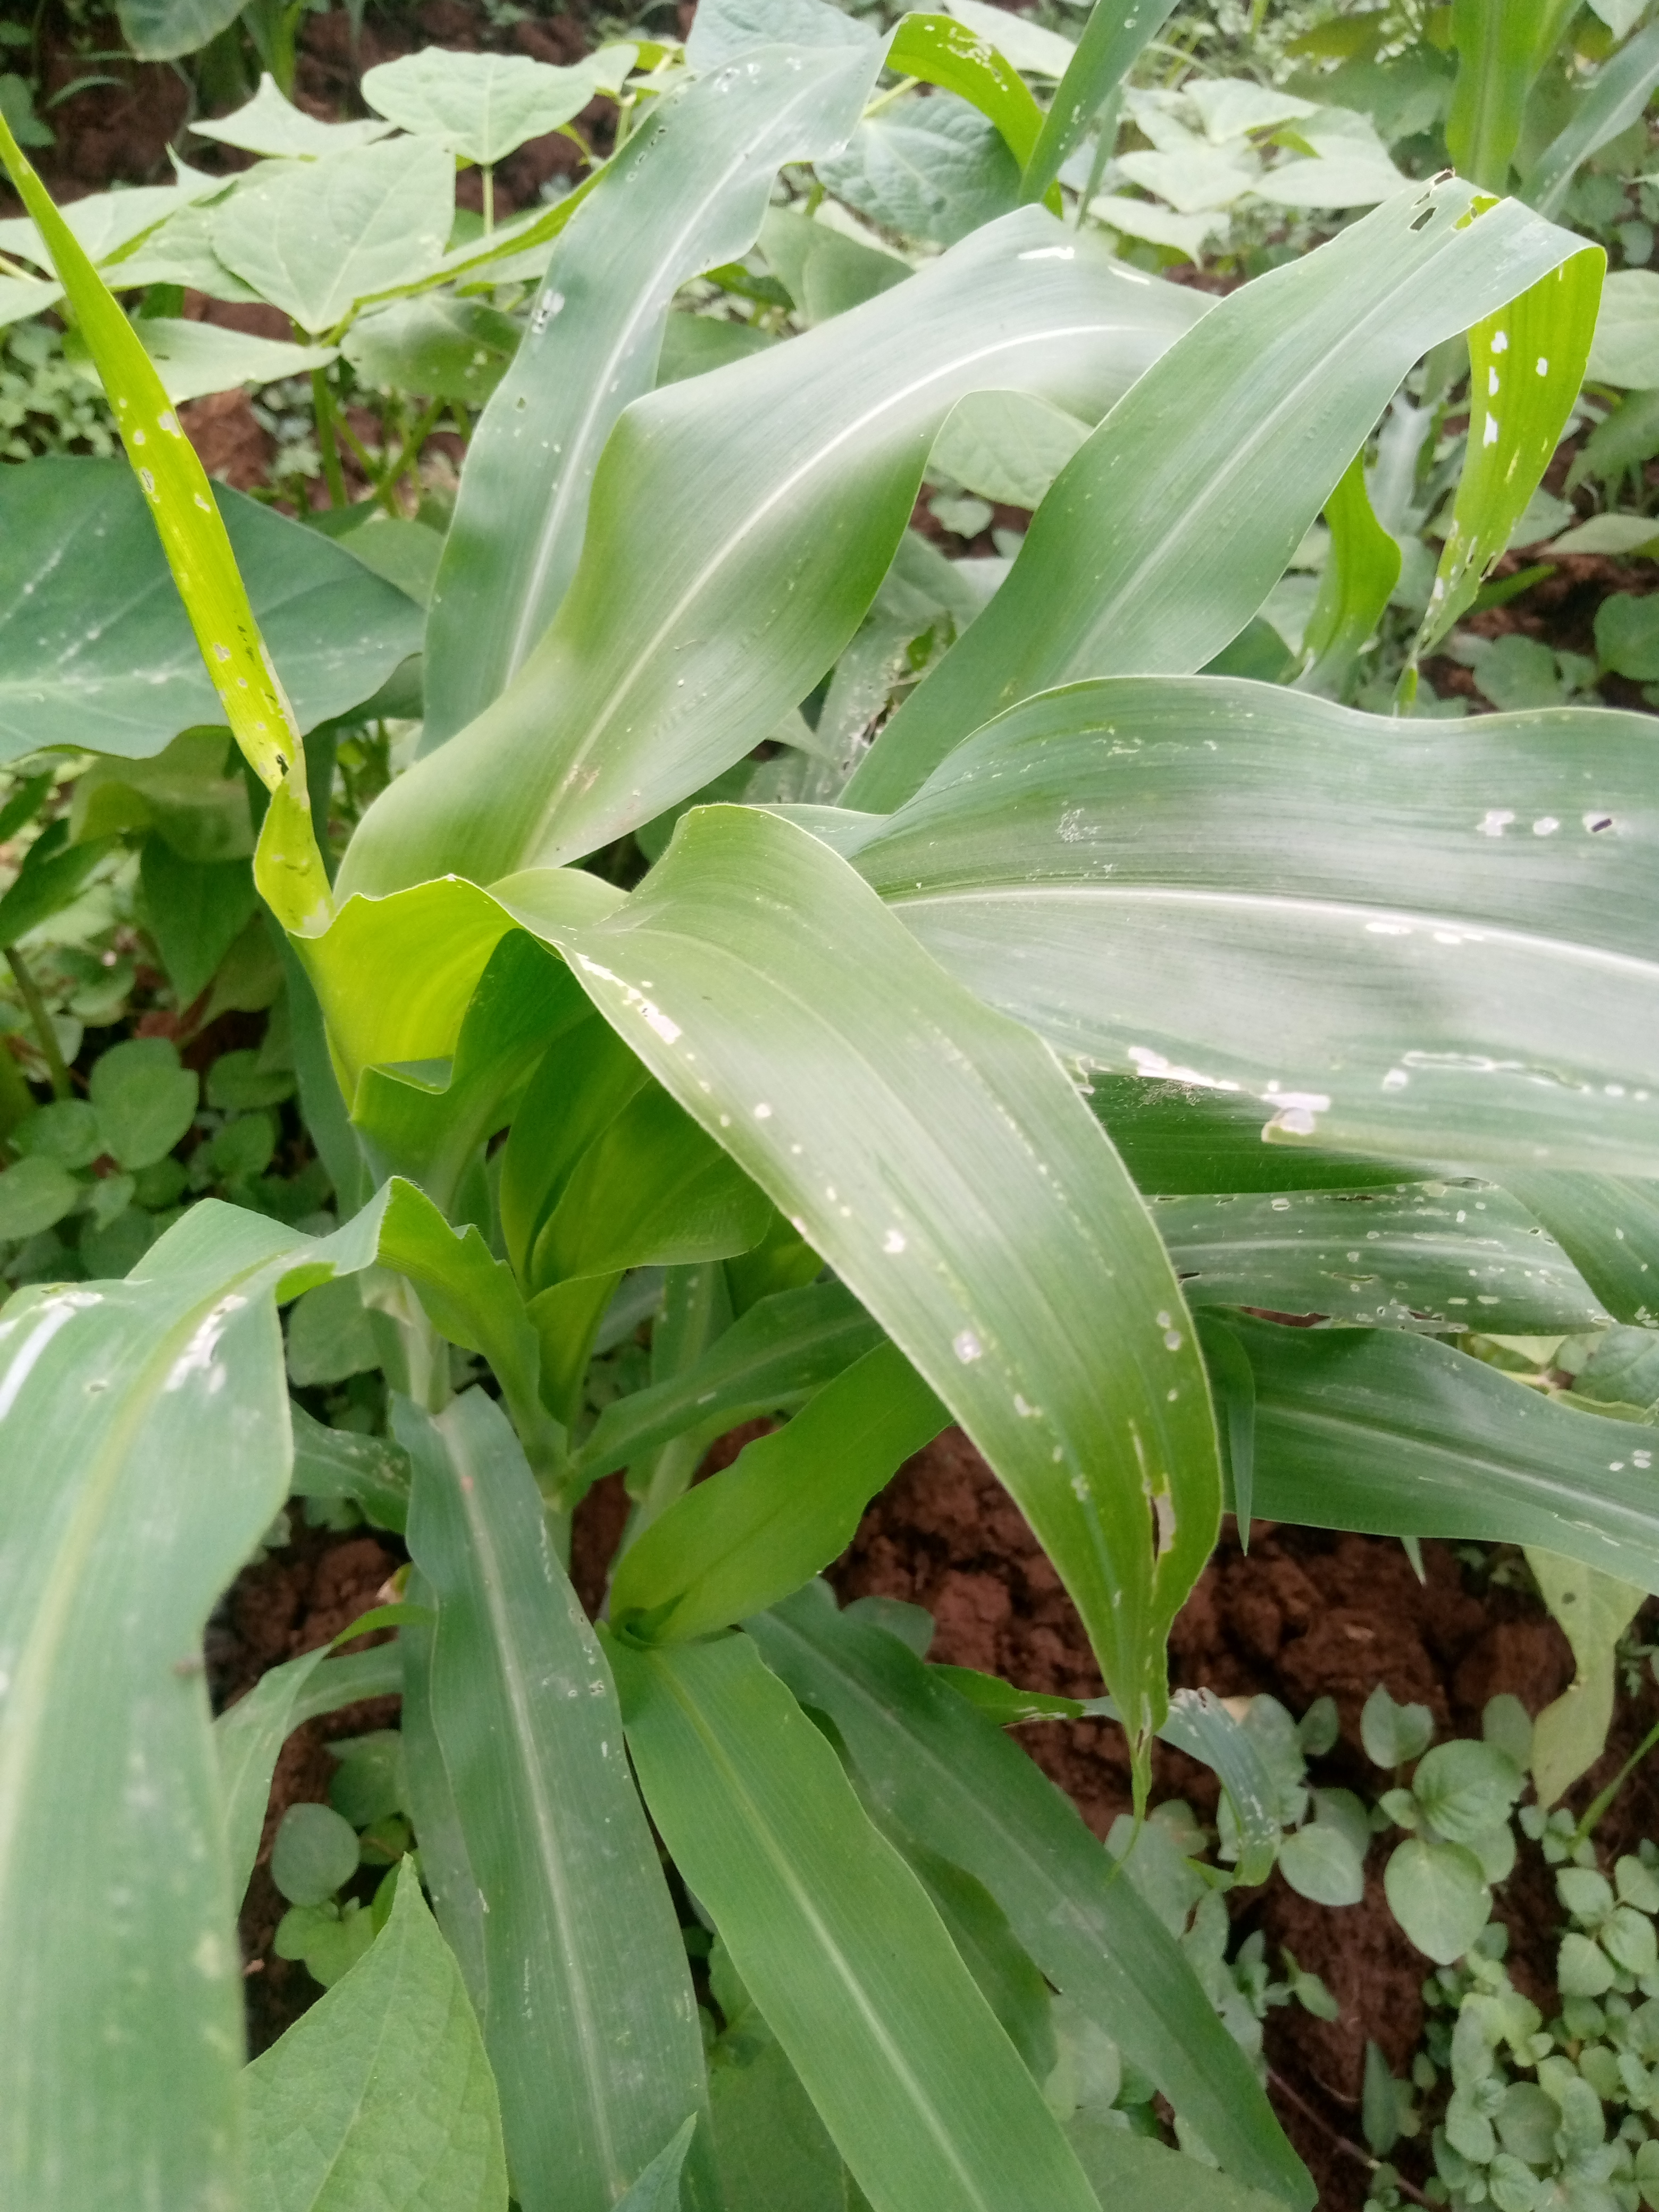
Label: spodoptera_frugiperda